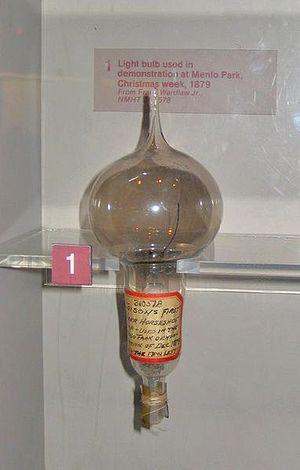
Les bambous sont des plantes monocotylédones appartenant à la famille des Poaceae, sous-famille des Bambusoideae. Ils se distinguent des autres graminées par leur port arborescent et leurs tiges ligneuses souvent de grande longueur, et sont répartis dans la classification botanique en deux tribus : les Bambuseae, originaires des régions tropicales et subtropicales, et les Arundinarieae, originaires des régions tempérées. Ils sont caractérisés notamment par leurs tiges formées d'un chaume, généralement creux, lignifié, à la croissance très rapide. Les bambous se sont adaptés à de nombreux climats et sont présents naturellement dans tous les continents à l'exception de l'Europe et de l'Antarctique. Il existe une troisième tribu de Bambusoideae, celle des Olyreae, qui rassemble des bambous herbacés, originaires des régions tropicales d'Amérique latine.
Louis Pasteur découvre le principe des vaccins en étudiant le choléra des poules. Il établit le principe de la vaccination par inoculation de virus atténués dans leur virulence.
La ville de Bourganeuf située dans le département de la Creuse et la région Nouvelle-Aquitaine a été la troisième ville française à recevoir l'électricité en 1886. Et en 1889, la première ville française à recevoir l'électricité avec un lieu de production éloigné.
Thomas Alva Edison, né le 11 février 1847 à Milan dans l'Ohio et mort le 18 octobre 1931 à West Orange dans le New Jersey, est un inventeur, un scientifique et un industriel américain.
Une lampe à incandescence, communément appelée ampoule à incandescence par métonymie, est un luminaire électrique qui éclaire en portant à incandescence par effet Joule un filament de tungstène, le métal qui a le plus haut point de fusion.
L'électricité existe depuis les débuts de l'univers qui est composé, selon des principes physiques, de « matière ». Son histoire vue par les hommes remonte aux débuts de l'humanité, car l'électricité est partout présente, très discrète la majorité du temps. Elle se manifeste parfois de manière très spectaculaire et brutale : par exemple sous forme d'éclairs associés au tonnerre et à des destructions.
Sont listés dans cette chronologie des faits économiques des évènements importants de l'histoire économique.